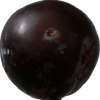
Label: plum